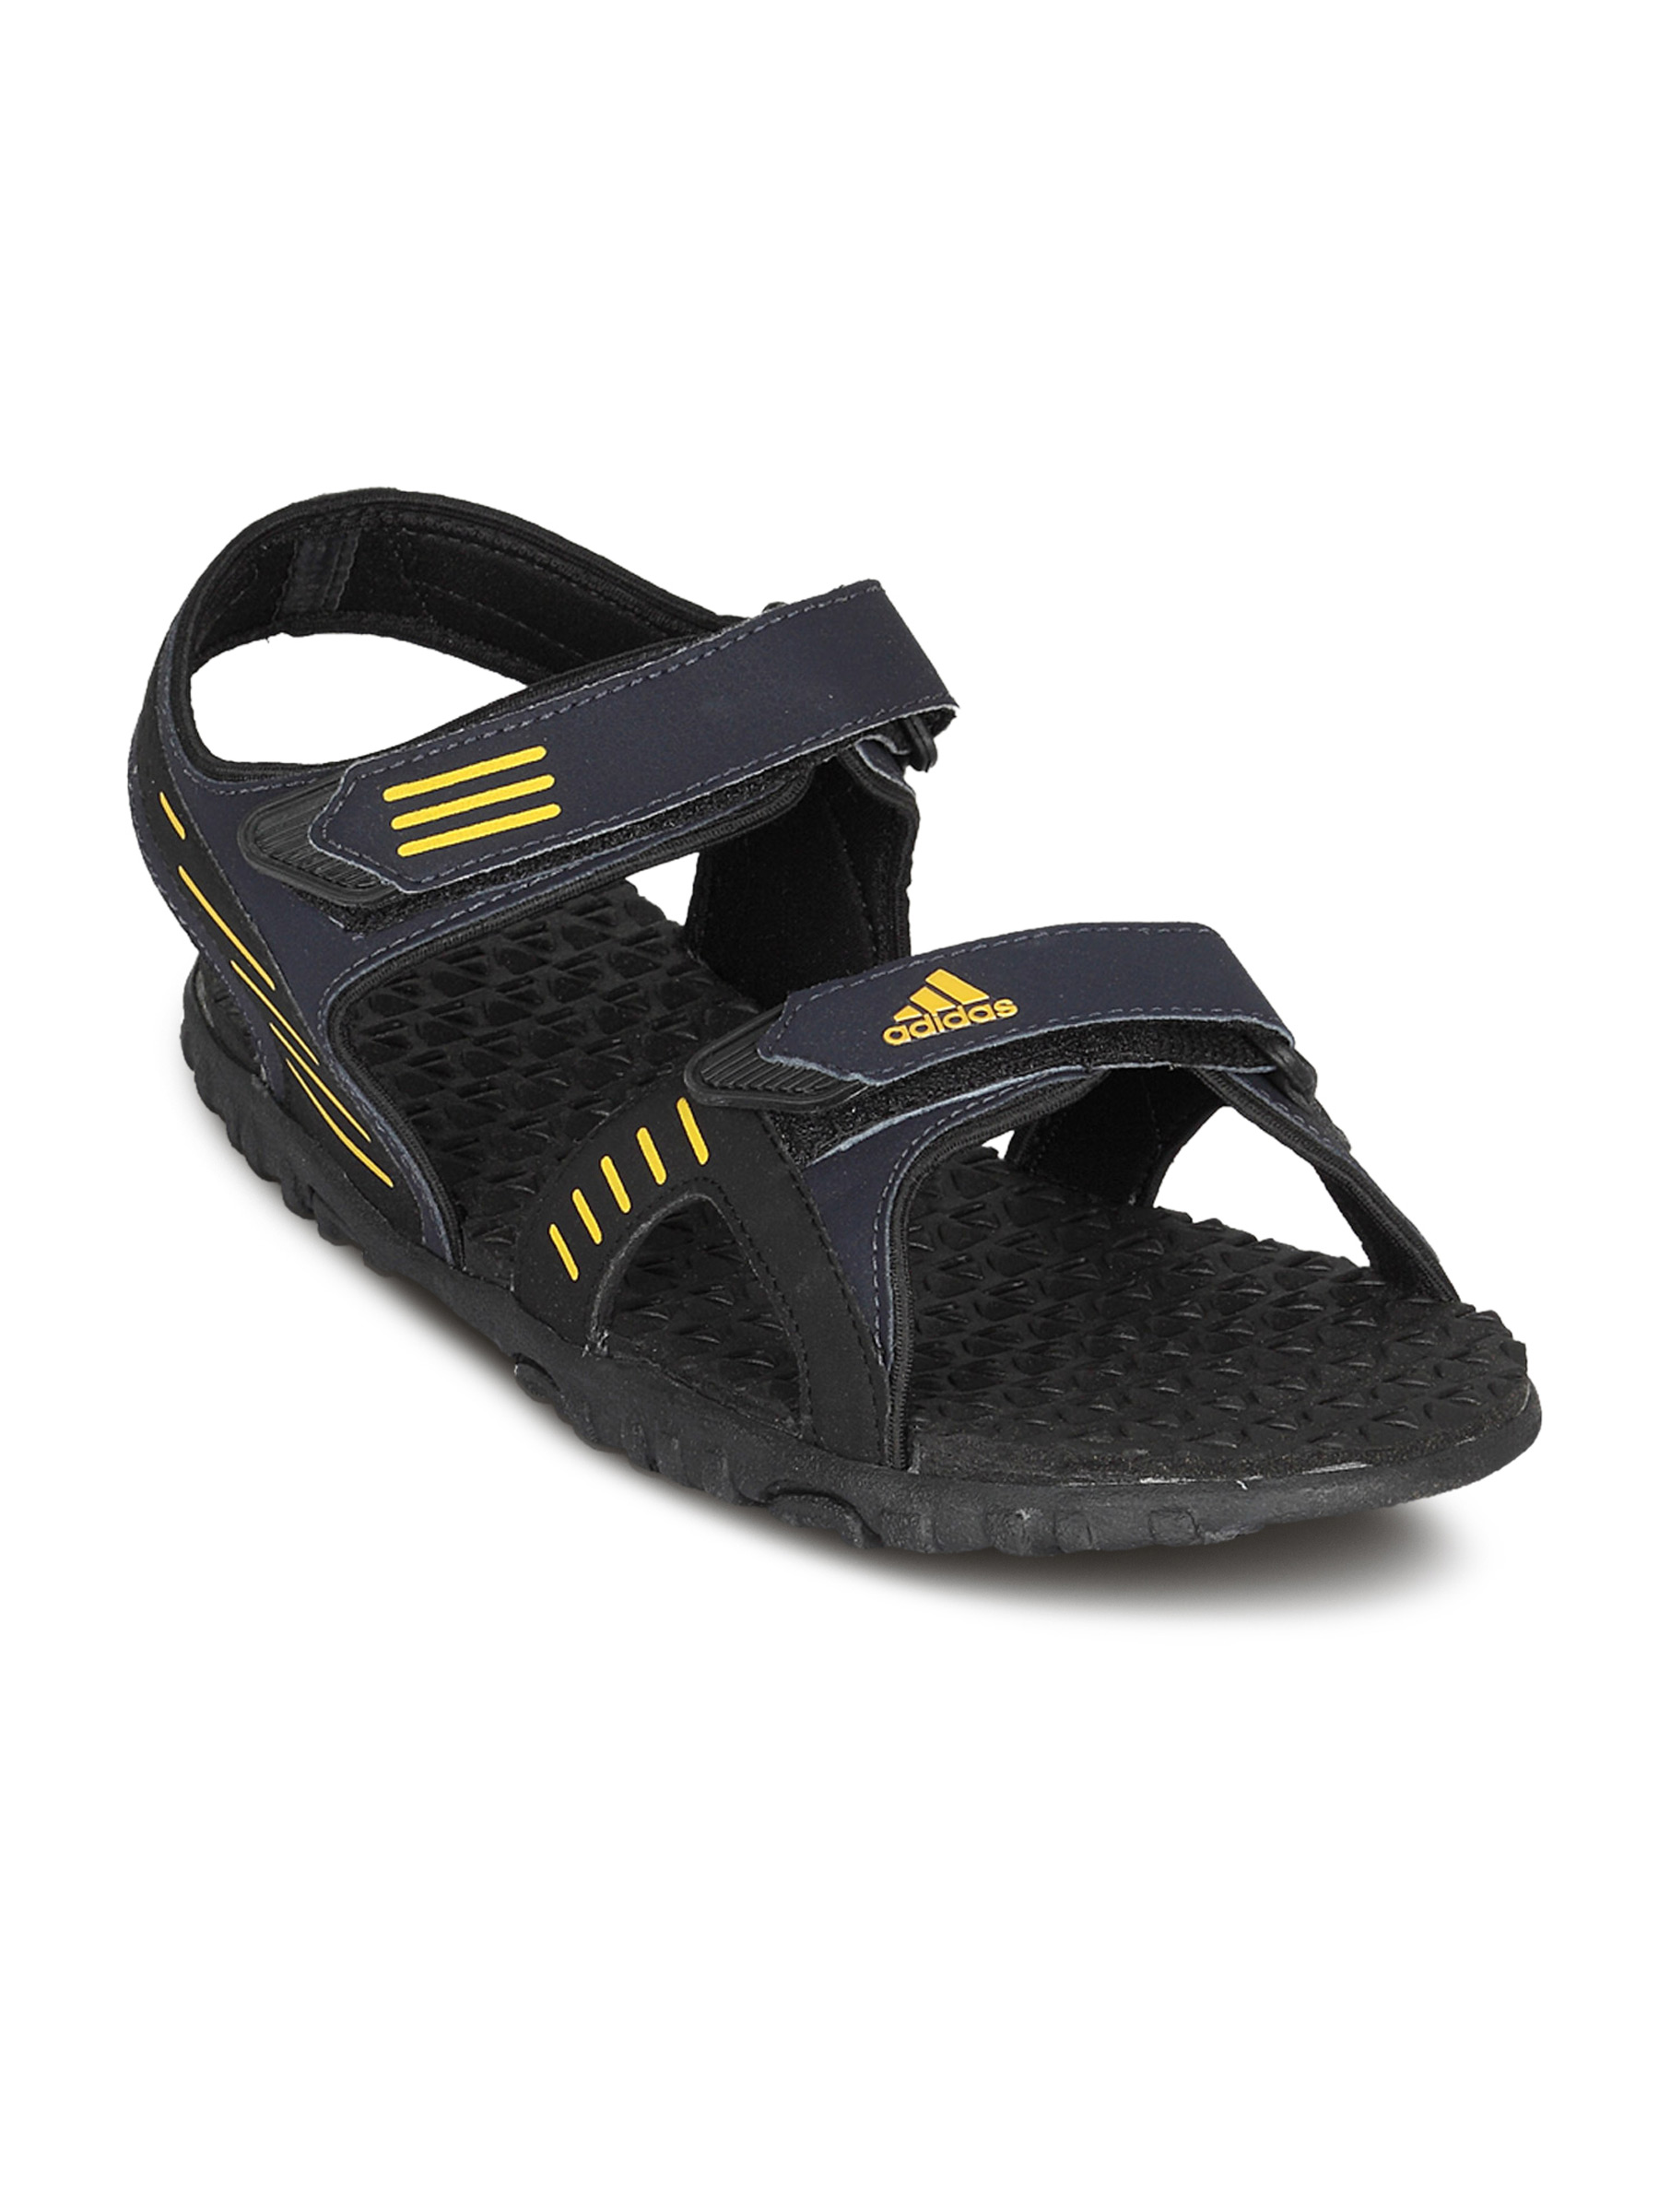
ADIDAS Men Kendall Black Navy Floater
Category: Footwear / Sandal / Sandals
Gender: Men
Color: Black
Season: Summer 2011
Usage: Casual